Julia Serano

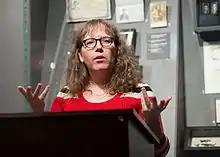
Julia Serano speaks at the GLBT History Museum in San Francisco for the launch of the second edition of "Whipping Girl".

Serano earned her PhD in biochemistry and molecular biophysics from Columbia University. She researched genetics, developmental biology, and evolutionary biology at the University of California, Berkeley for 17 years.